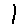
Label: 1